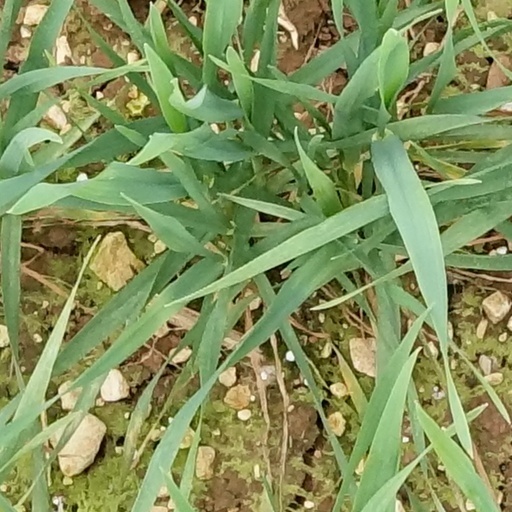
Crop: wheat